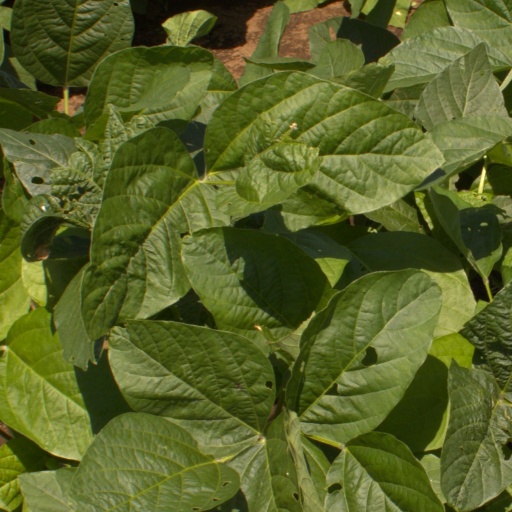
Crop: soybean